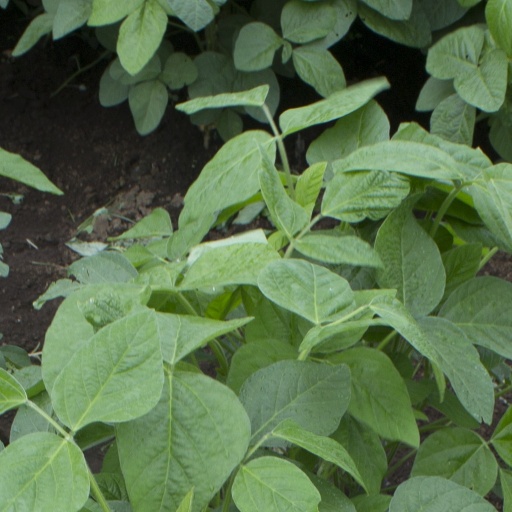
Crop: soybean